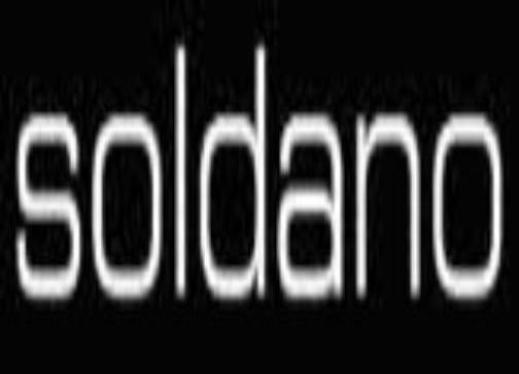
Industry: Electronic